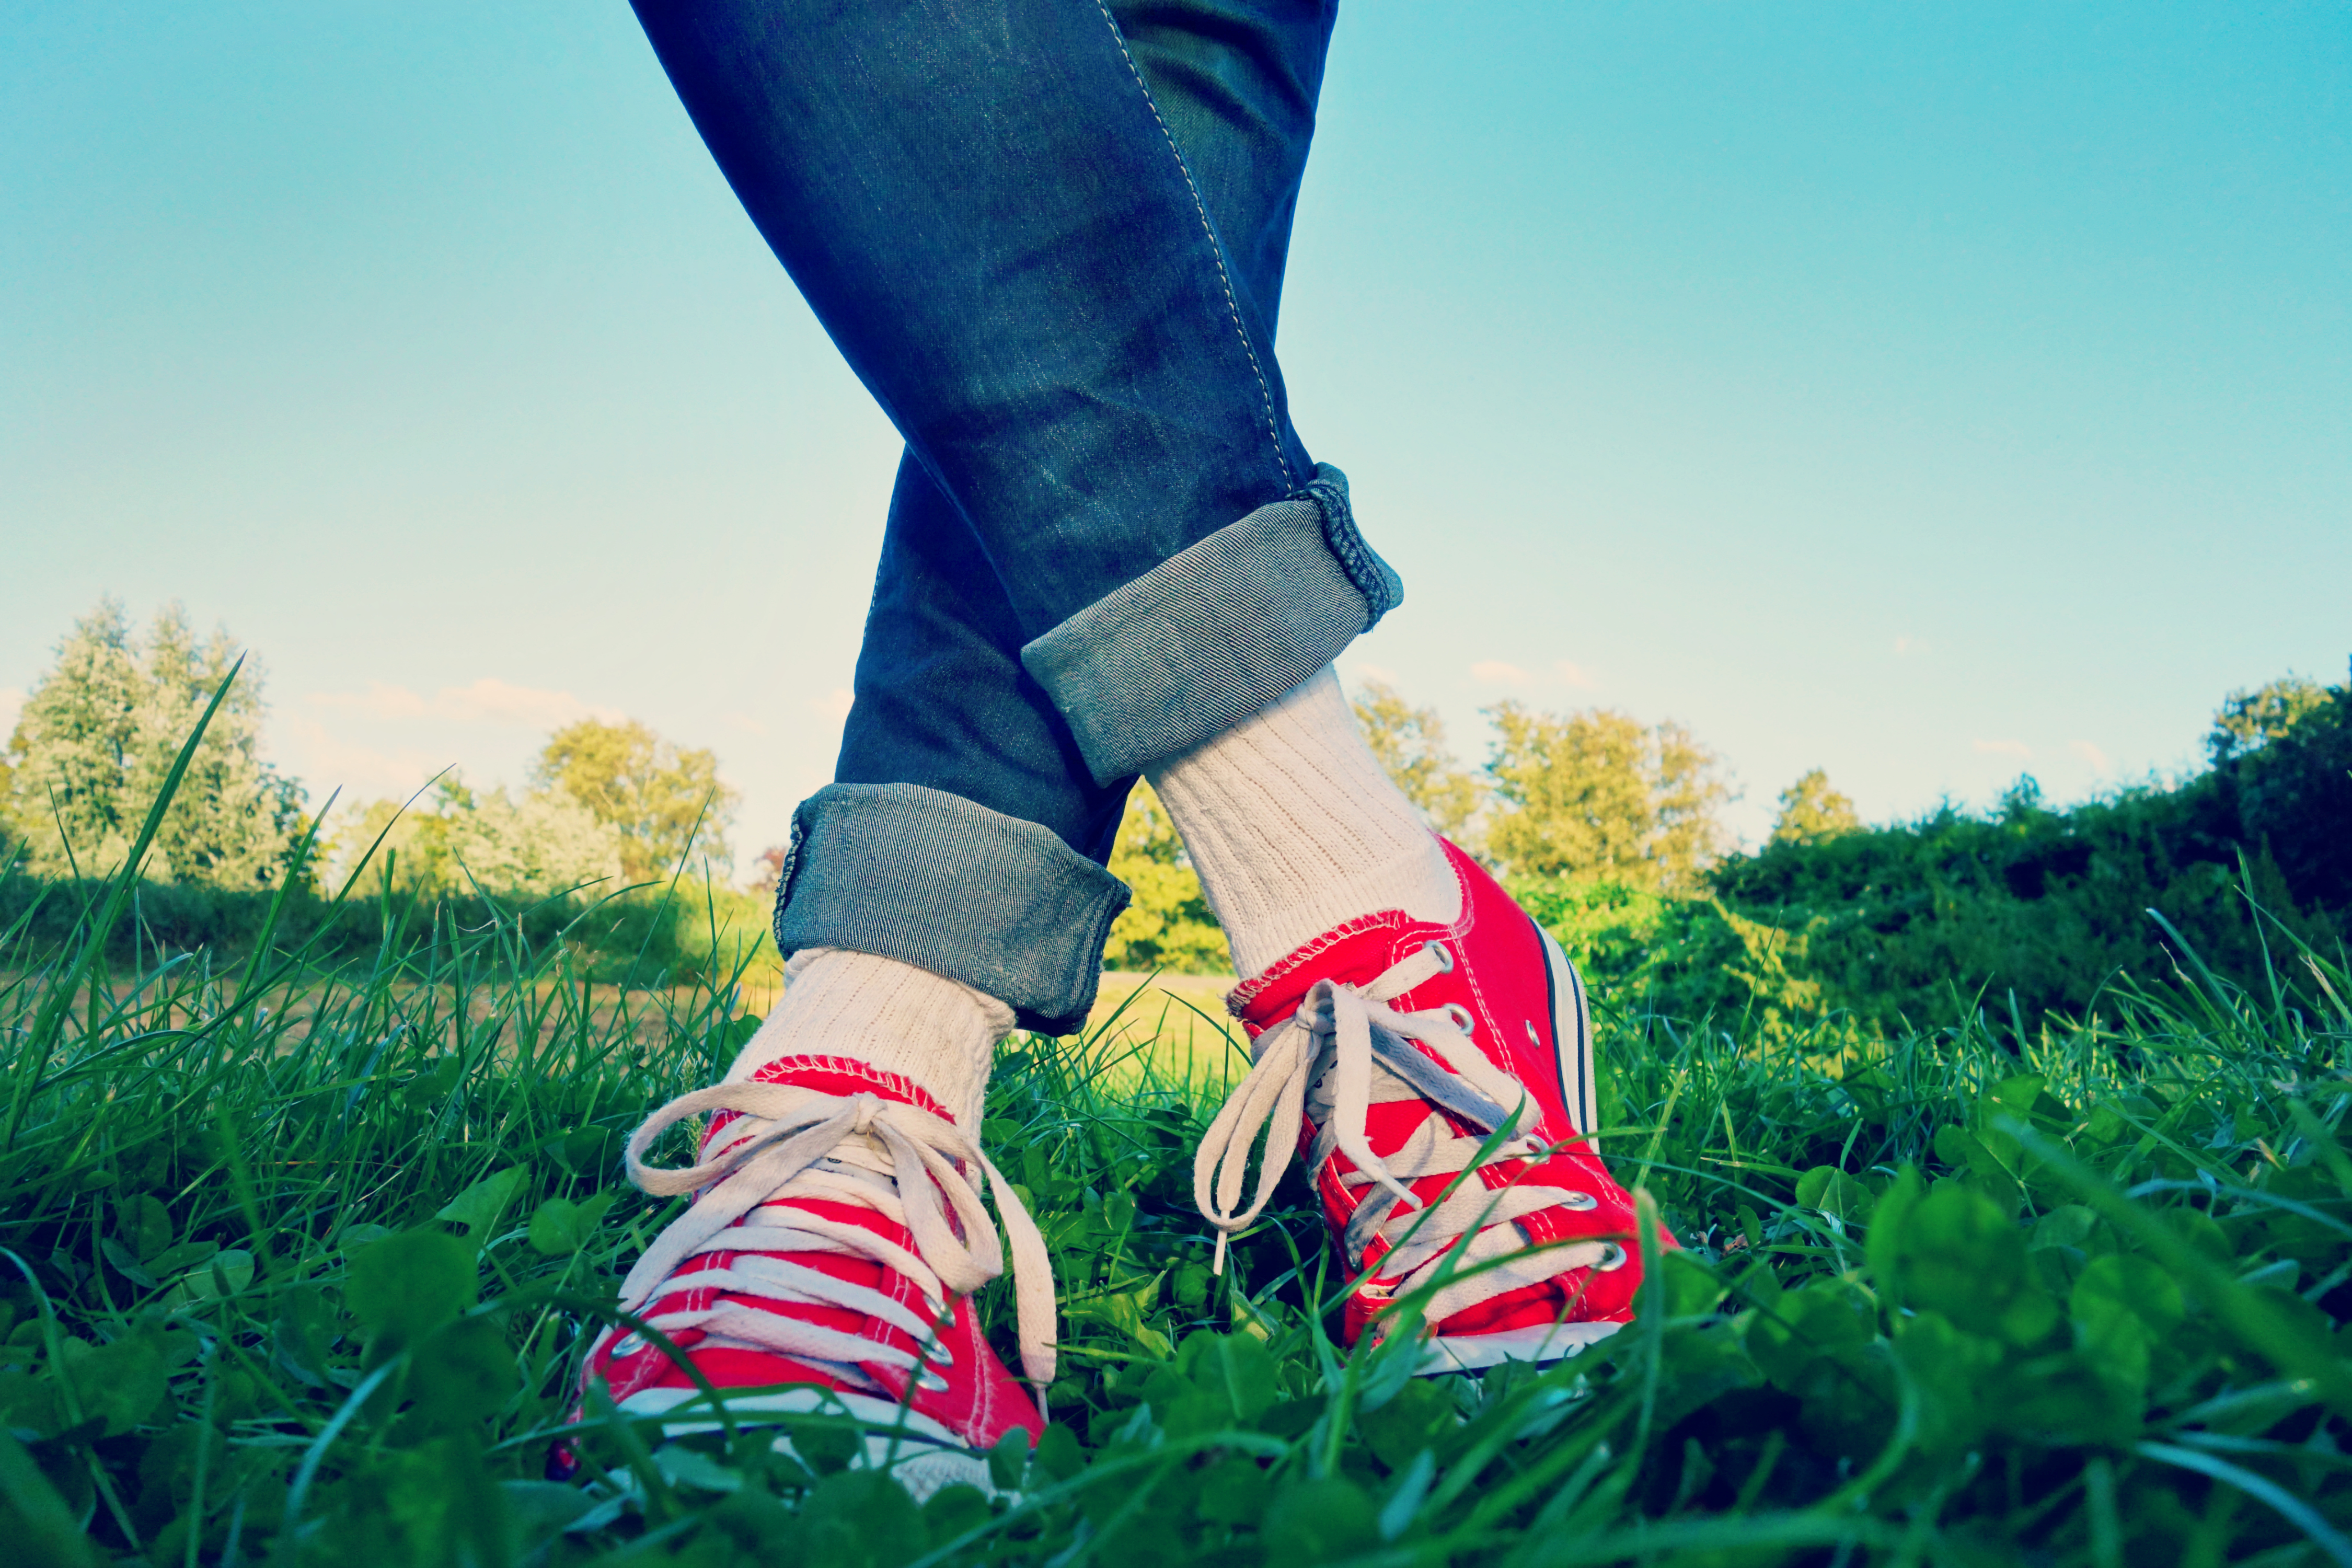
grass, field, lawn, meadow, flower, jeans, green, red, color, fashion, shoes, sneakers, footwear